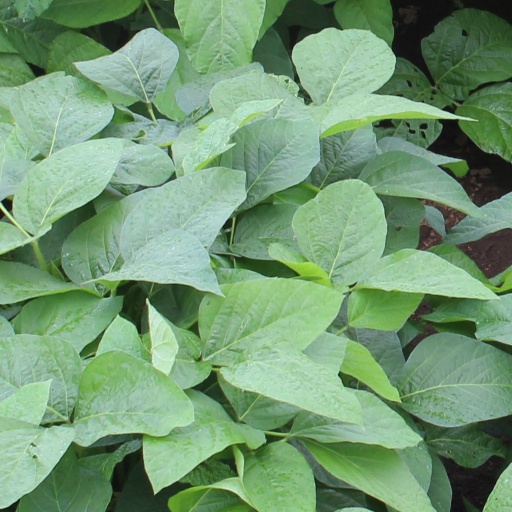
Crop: soybean